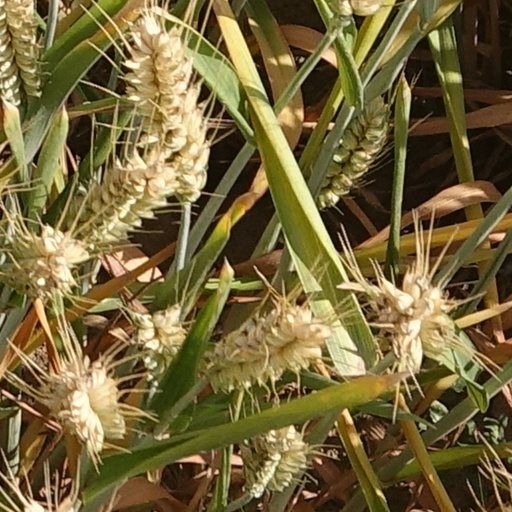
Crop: wheat